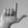
ASL letter: L